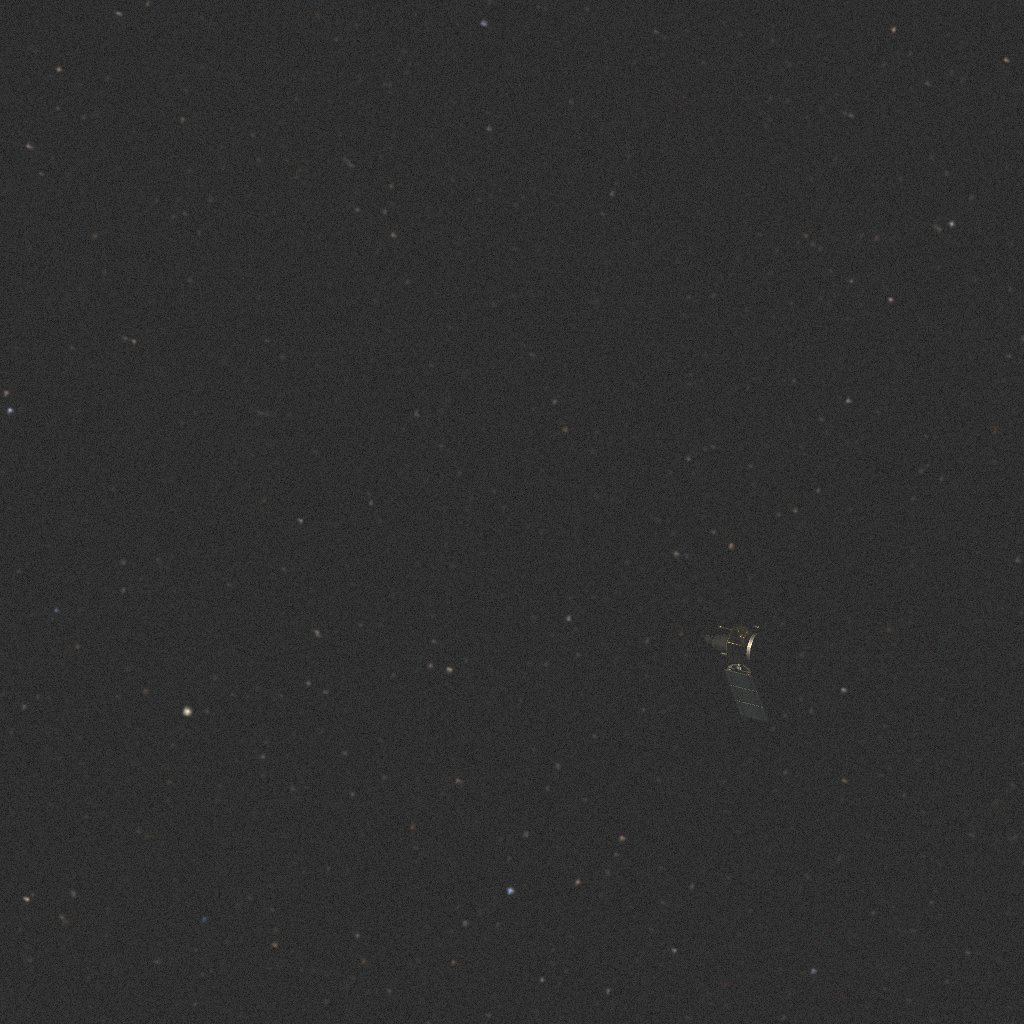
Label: earth_observation_sat_1